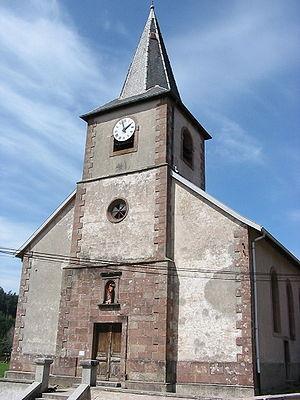
Biffontaine est une commune française située dans le département des Vosges, en région Grand Est.